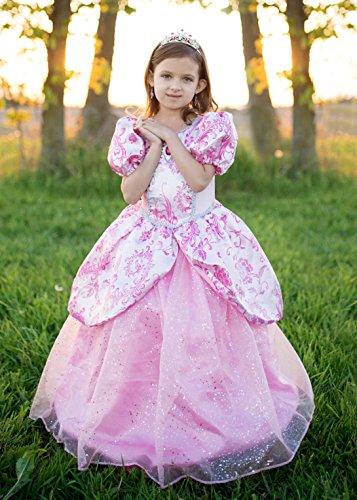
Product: Great Pretenders Royal Pretty Pink Princess Gown Size 4-7 Dress Up Play
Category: Toys & Games | Dress Up & Pretend Play | Pretend Play
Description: Double hoop skirt.
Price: $39.99
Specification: ProductDimensions:24x24x33inches|ItemWeight:1pounds|ShippingWeight:1pounds(Viewshippingratesandpolicies)|DomesticShipping:ItemcanbeshippedwithinU.S.|InternationalShipping:ThisitemcanbeshippedtoselectcountriesoutsideoftheU.S.LearnMore|ASIN:B072KKS9SQ|Itemmodelnumber:32015|Manufacturerrecommendedage:4-7years